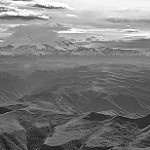
Label: B & W